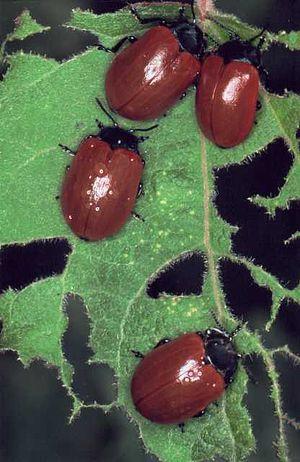
Description: Melasoma ou Chrysomela populi, août 2003, Saône et Loire Source: Jean-Jacques MILAN Licence: GFDL Jean-Jacques MILAN
Les Chrysomelinae constituent une sous-famille d'insectes coléoptères de la famille des Chrysomelidae qui comprend des espèces bien connues des genres Chrysomela, Chrysolina, Leptinotarsa et Oreina.
Le genre Chrysomela regroupe des espèces d'insectes coléoptères de la famille des Chrysomelidae.
La Chrysomèle du peuplier ou Mélasome du peuplier ou encore Lina du peuplier, est une espèce d'insectes coléoptères phytophages de la famille des chrysomélidés.